Mërgim Vojvoda

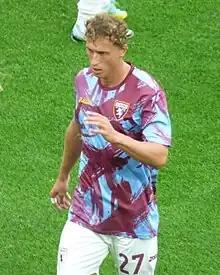
Vojvoda with Torino in 2023

Mërgim Vojvoda (born 1 February 1995) is a Kosovan professional footballer who plays as a full-back or defensive midfielder for club Como and the Kosovo national team.